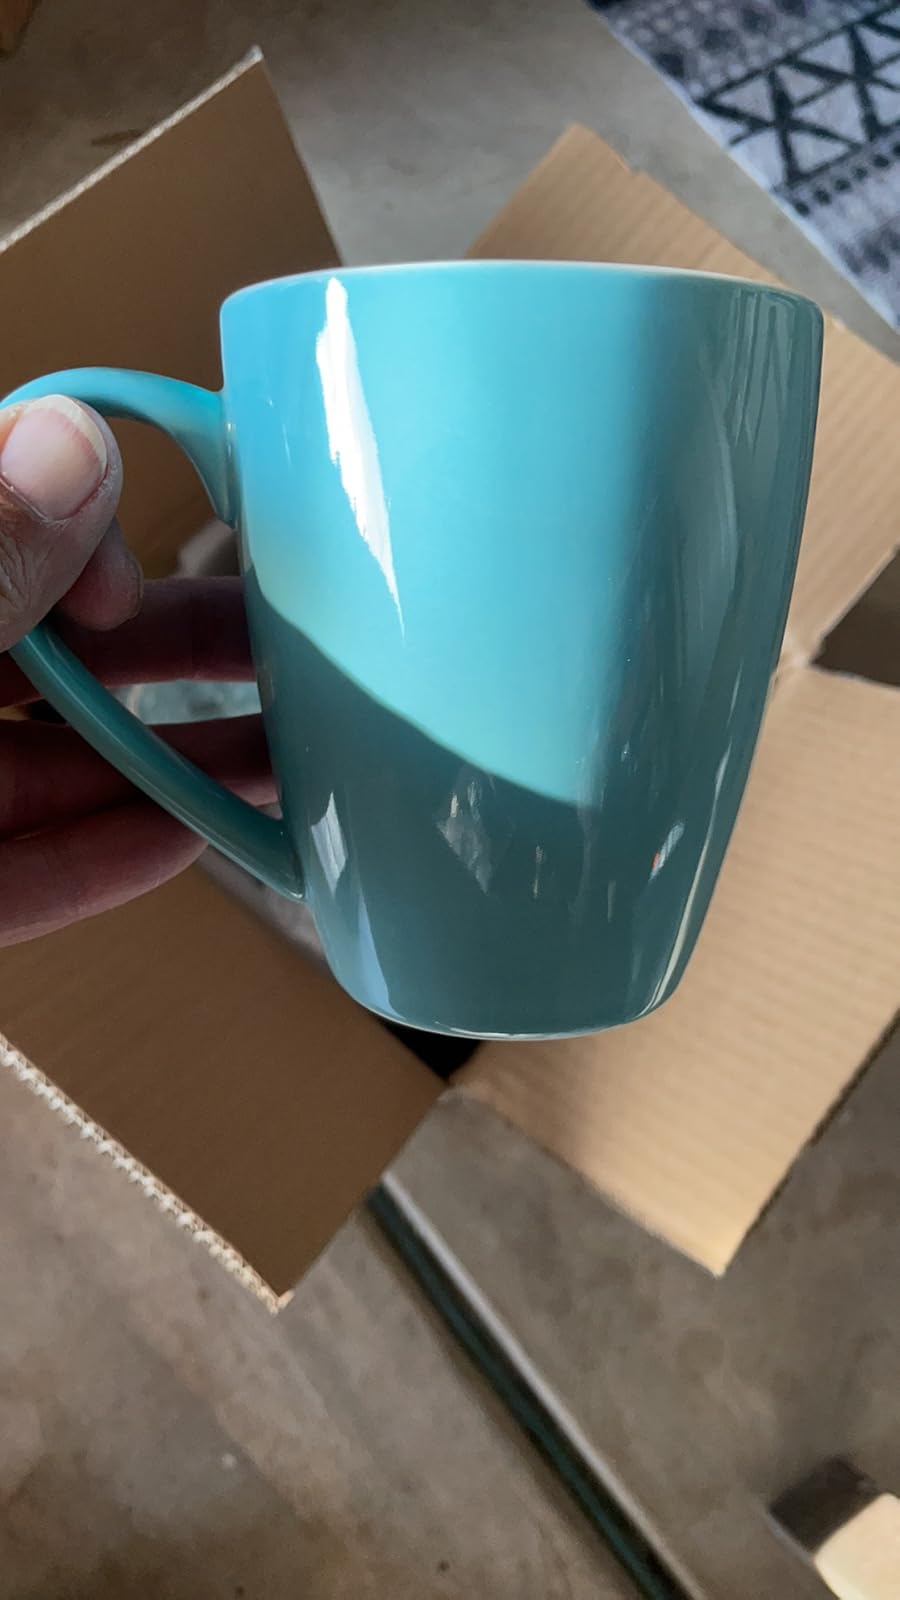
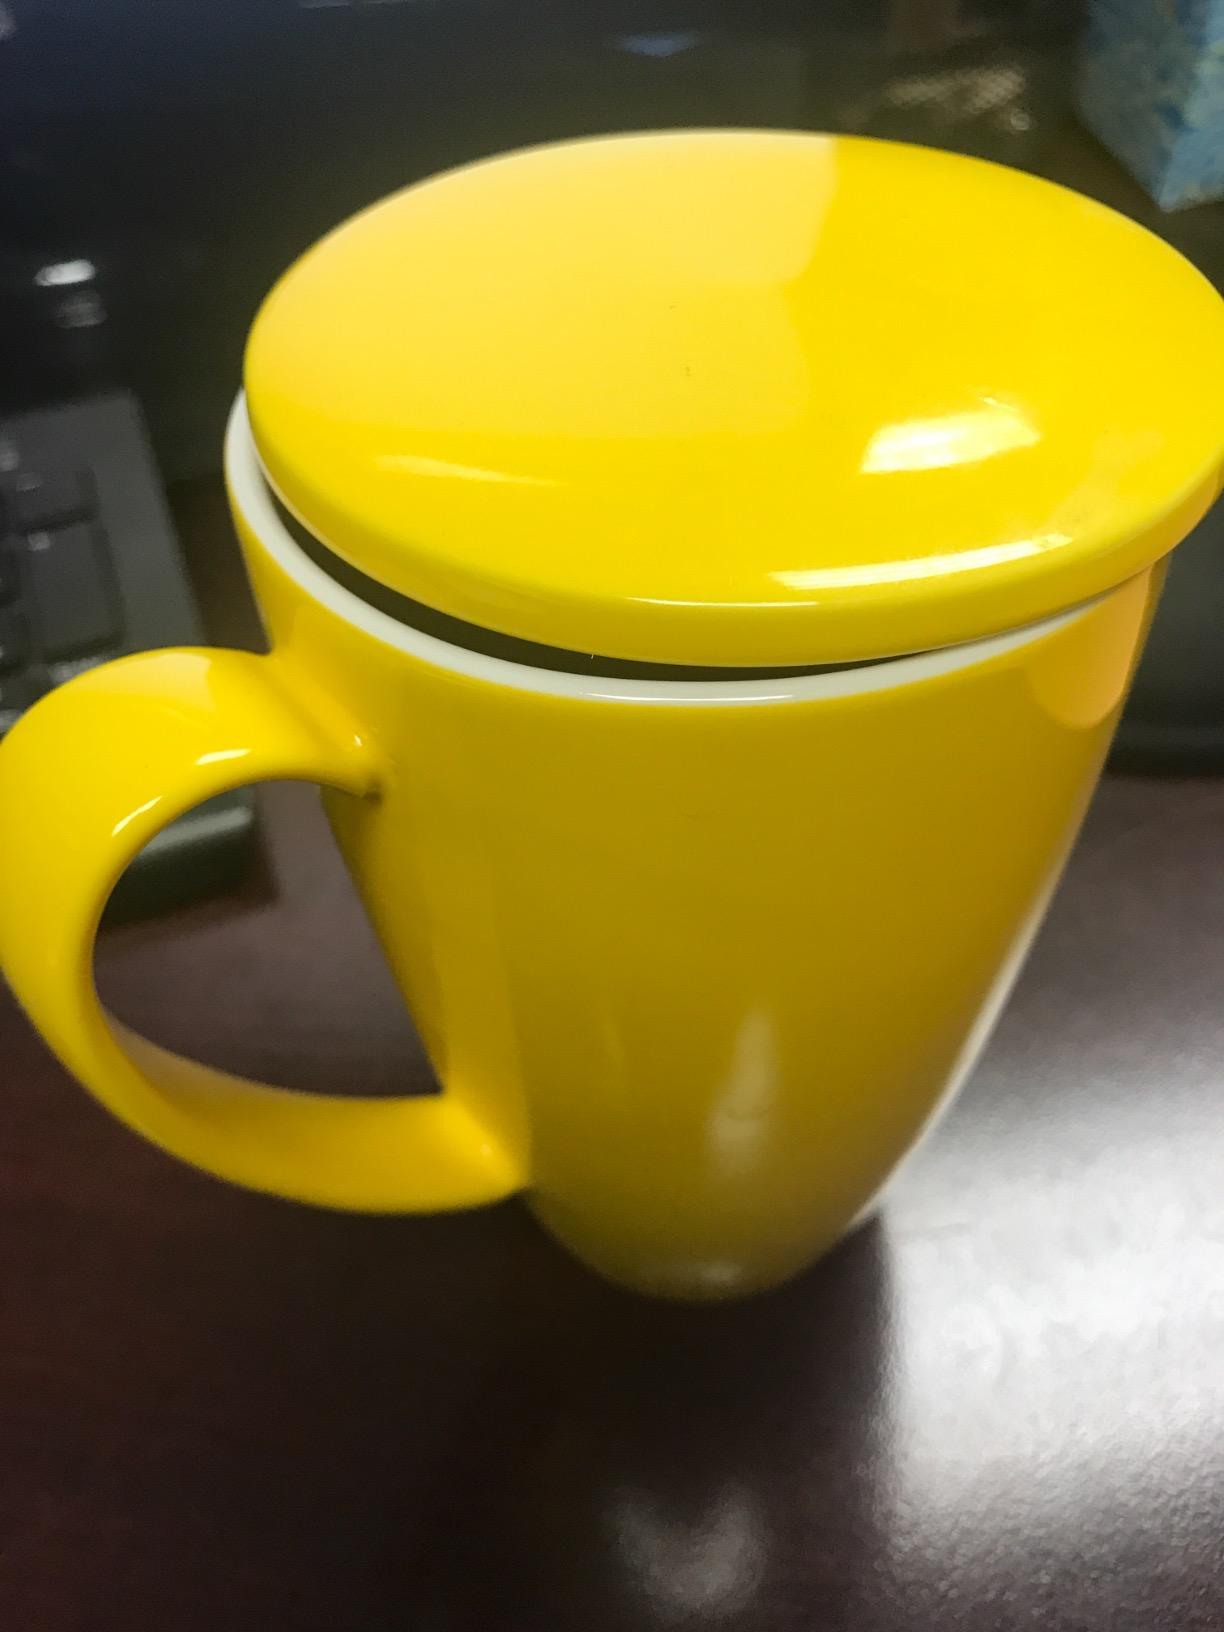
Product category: items_mug
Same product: no